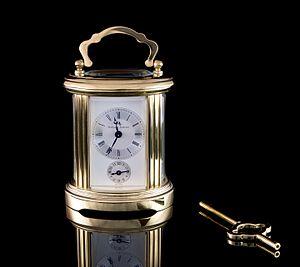
Une horloge mécanique dite communément et simplement horloge est un instrument de mesure du temps ou indicateur qui donne l'heure par une solution à l'origine entièrement mécanique. Succédant aux différentes horologia, elle apparait à la fin du XIIIᵉ siècle en Europe occidentale. À l'origine, à poids moteur et à foliot, elle connaîtra une longue évolution et une diversification importante au cours des siècles.